Jodi Lyn O'Keefe

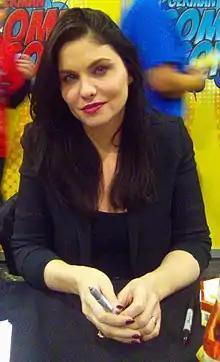
O'Keefe in 2016

O'Keefe started her career as a model at the age of eight, and she modeled for a jeans company. Midway through her junior year of high school, O'Keefe left school to star on the soap opera "Another World", playing Marguerite "Maggie" Cory. She then got a role on "Nash Bridges" playing Cassidy, the daughter of Don Johnson's title character. She and her mother moved to Hollywood so O'Keefe completed her schooling by mail.